Sangama (film)

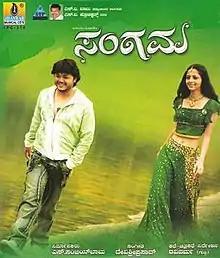
Poster

Sangama is a 2008 Kannada language romantic drama film directed by Ravi Varma and starring Ganesh and Vedhika. This film marks the directorial debut of musical arranger Ravi Varma. It was released on 24 October 2008.